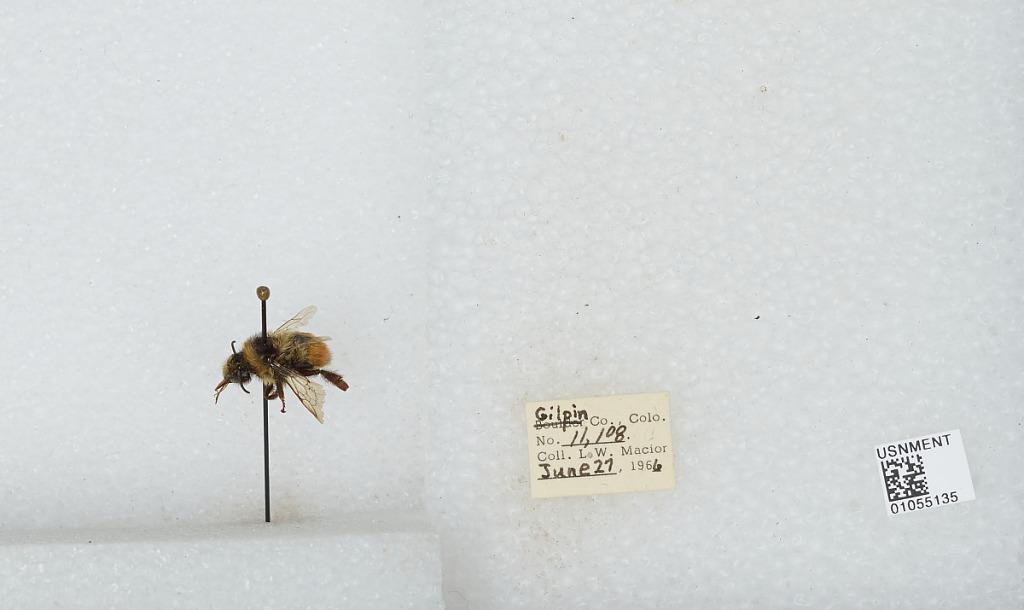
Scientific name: Bombus (Pyrobombus) bifarius Cresson
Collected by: L. Macior
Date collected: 1966-6-27
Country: United States
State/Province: Colorado
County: Gilpin
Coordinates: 39.86, -105.52